Jenson Button

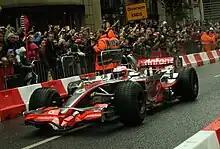
Button driving a McLaren MP4-23 car through the streets of Manchester in August 2011.

Button became interested in Super GT in about 2011, and discussions with Honda led to his series debut at the 2017 Suzuka 1000km in a NSX-GT for Team Mugen with teammates Hideki Mutoh and Daisuke Nakajima. The trio finished 12th following two penalties and two tyre punctures. He also considered racing as a third driver for Acura Team Penske's IMSA SportsCar Championship team, but was rejected. Button drove the full 2018 Super GT Series for Team Kunimitsu in the No. 100 GT500-class Honda NSX-GT alongside Naoki Yamamoto; Button wanted to drive a Bridgestone-shod car and drivers recommended Yamamoto because he speaks English. Button's team helped him to communicate better, adapt to the series and its culture. He and Yamamoto won at Sportsland Sugo and took two-second-place finishes to enter the season-ending race at Twin Ring Motegi equal on points with the TOM'S duo of Ryō Hirakawa and Nick Cassidy. He held off Hirakawa to win the GT500 title by three points and was the first rookie champion since Toranosuke Takagi in 2005.